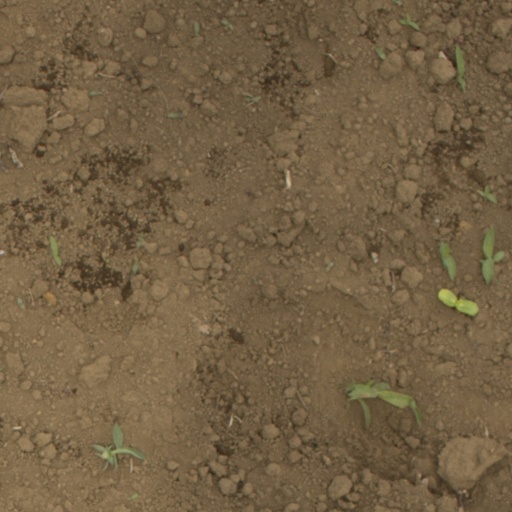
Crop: Jerusalem artichoke